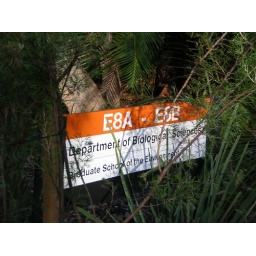
sign for the building i was always in